Cumberland Valley Railroad

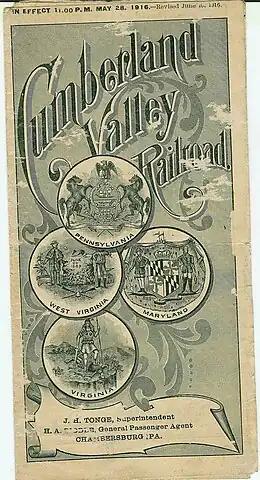
The 1916 CVRR Timetable

In October 1862, the Confederate forces destroyed railway buildings in Chambersburg, and on June 15, 1863, during the Gettysburg campaign, they destroyed all company property in the town, and tore up of Franklin Railroad. In July, 1864 Confederate raiders led by Jubal Early returned and burned the greater part of Chambersburg including most railroad property.